Hampton Roads Bridge–Tunnel

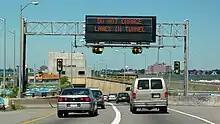
The tunnel entrance

The current westbound tunnel from Norfolk to Hampton is the original tunnel constructed in 1957 and has a lower clearance than the eastbound tube, as it is in comparison to . Because of this, special over-height detectors have been installed near the Willoughby Spit end of the bridge alerting the truck driver to stop at the inspection station for a more precise measurement of the truck's height. If a truck driver ignores this alert or for whatever reason does not stop at the inspection station, VDOT personnel at the tunnel will be alerted and the truck will be alerted and flagged to stop prior to the tunnel entrance, where a fine up to $2,500 may be assessed if the over height occurs during rush hour. This is because any vehicle turnaround at the tunnel requires a full-stoppage of traffic in both directions in order to redirect the affected vehicle from one side of the bridge–tunnel to the other. VDOT currently has identified new systems to improve the overheight detection system, by detecting vehicles well in advance of the tunnel to cut down on the over heights approaching the tunnel, This project is estimated to cost the state $900,000.